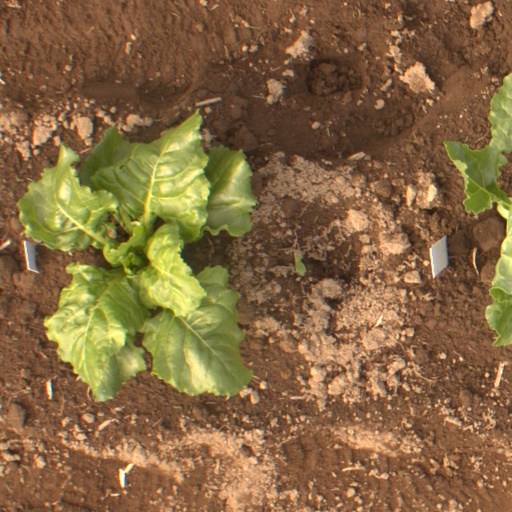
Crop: sugar beet